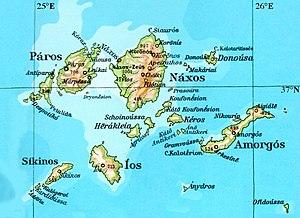
L'île de Naxos et les îles voisines Română: Insula Naxos și insulele vecine
Sikinos est une île des Cyclades située à 113 milles marins du Pirée. Elle a une superficie de 41 km² et 238 habitants.
Ios est une île de Grèce des Cyclades, dans la mer Égée, à 111 milles marins du Pirée. L'île mesure 17 km de long sur 7,5 km de large et sa superficie est de 109 km². Sa population est de 1838 habitants. Nio, ou Nea, était le nom utilisé au XIXᵉ siècle pour désigner l'île Ios des Cyclades.
Antiparos est une petite île des Cyclades située à l'ouest de Paros dont elle est séparée par un chenal large de 500 mètres à 1 000 mètres.
Despotikó, est un îlot rocheux inhabité situé au sud-ouest d'Antiparos dans l'archipel des Cyclades.
Amorgos est une île grecque, la plus orientale des Cyclades. Elle dispose de deux ports sur sa côte ouest : Katapola au centre et Órmos Aighiális au nord.
Donoussa est une île des Cyclades faisant partie de l'archipel des Petites Cyclades au Sud-Est de Naxos.